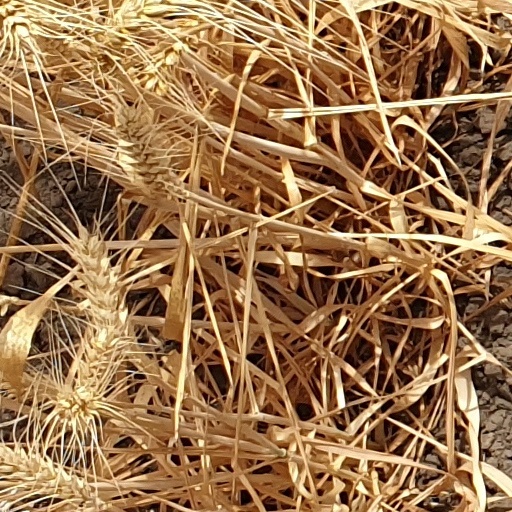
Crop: wheat